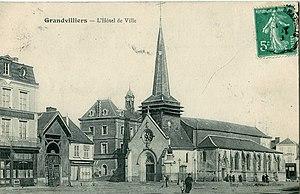
Grandvilliers est une commune française située dans le département de l'Oise, en région Hauts-de-France.